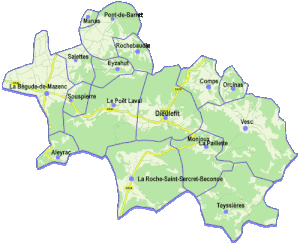
Le coteaux-de-montélimar est un vin élaboré dans le sud de la Drôme, entre Montélimar, Marsanne et Dieulefit. Il fut connu de 1968 jusqu'à 2009, sous le nom de vin de pays de la Valdaine puis Vin de pays des coteaux de Montélimar. Ce vin est protégé par une IGP de zone, incluse dans l'indication géographique protégée régionale Méditerranée.